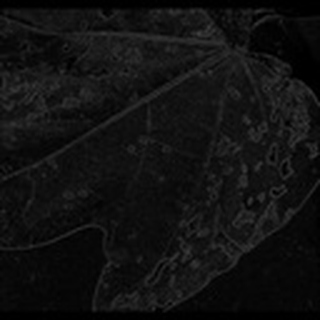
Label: cotton_target_spot